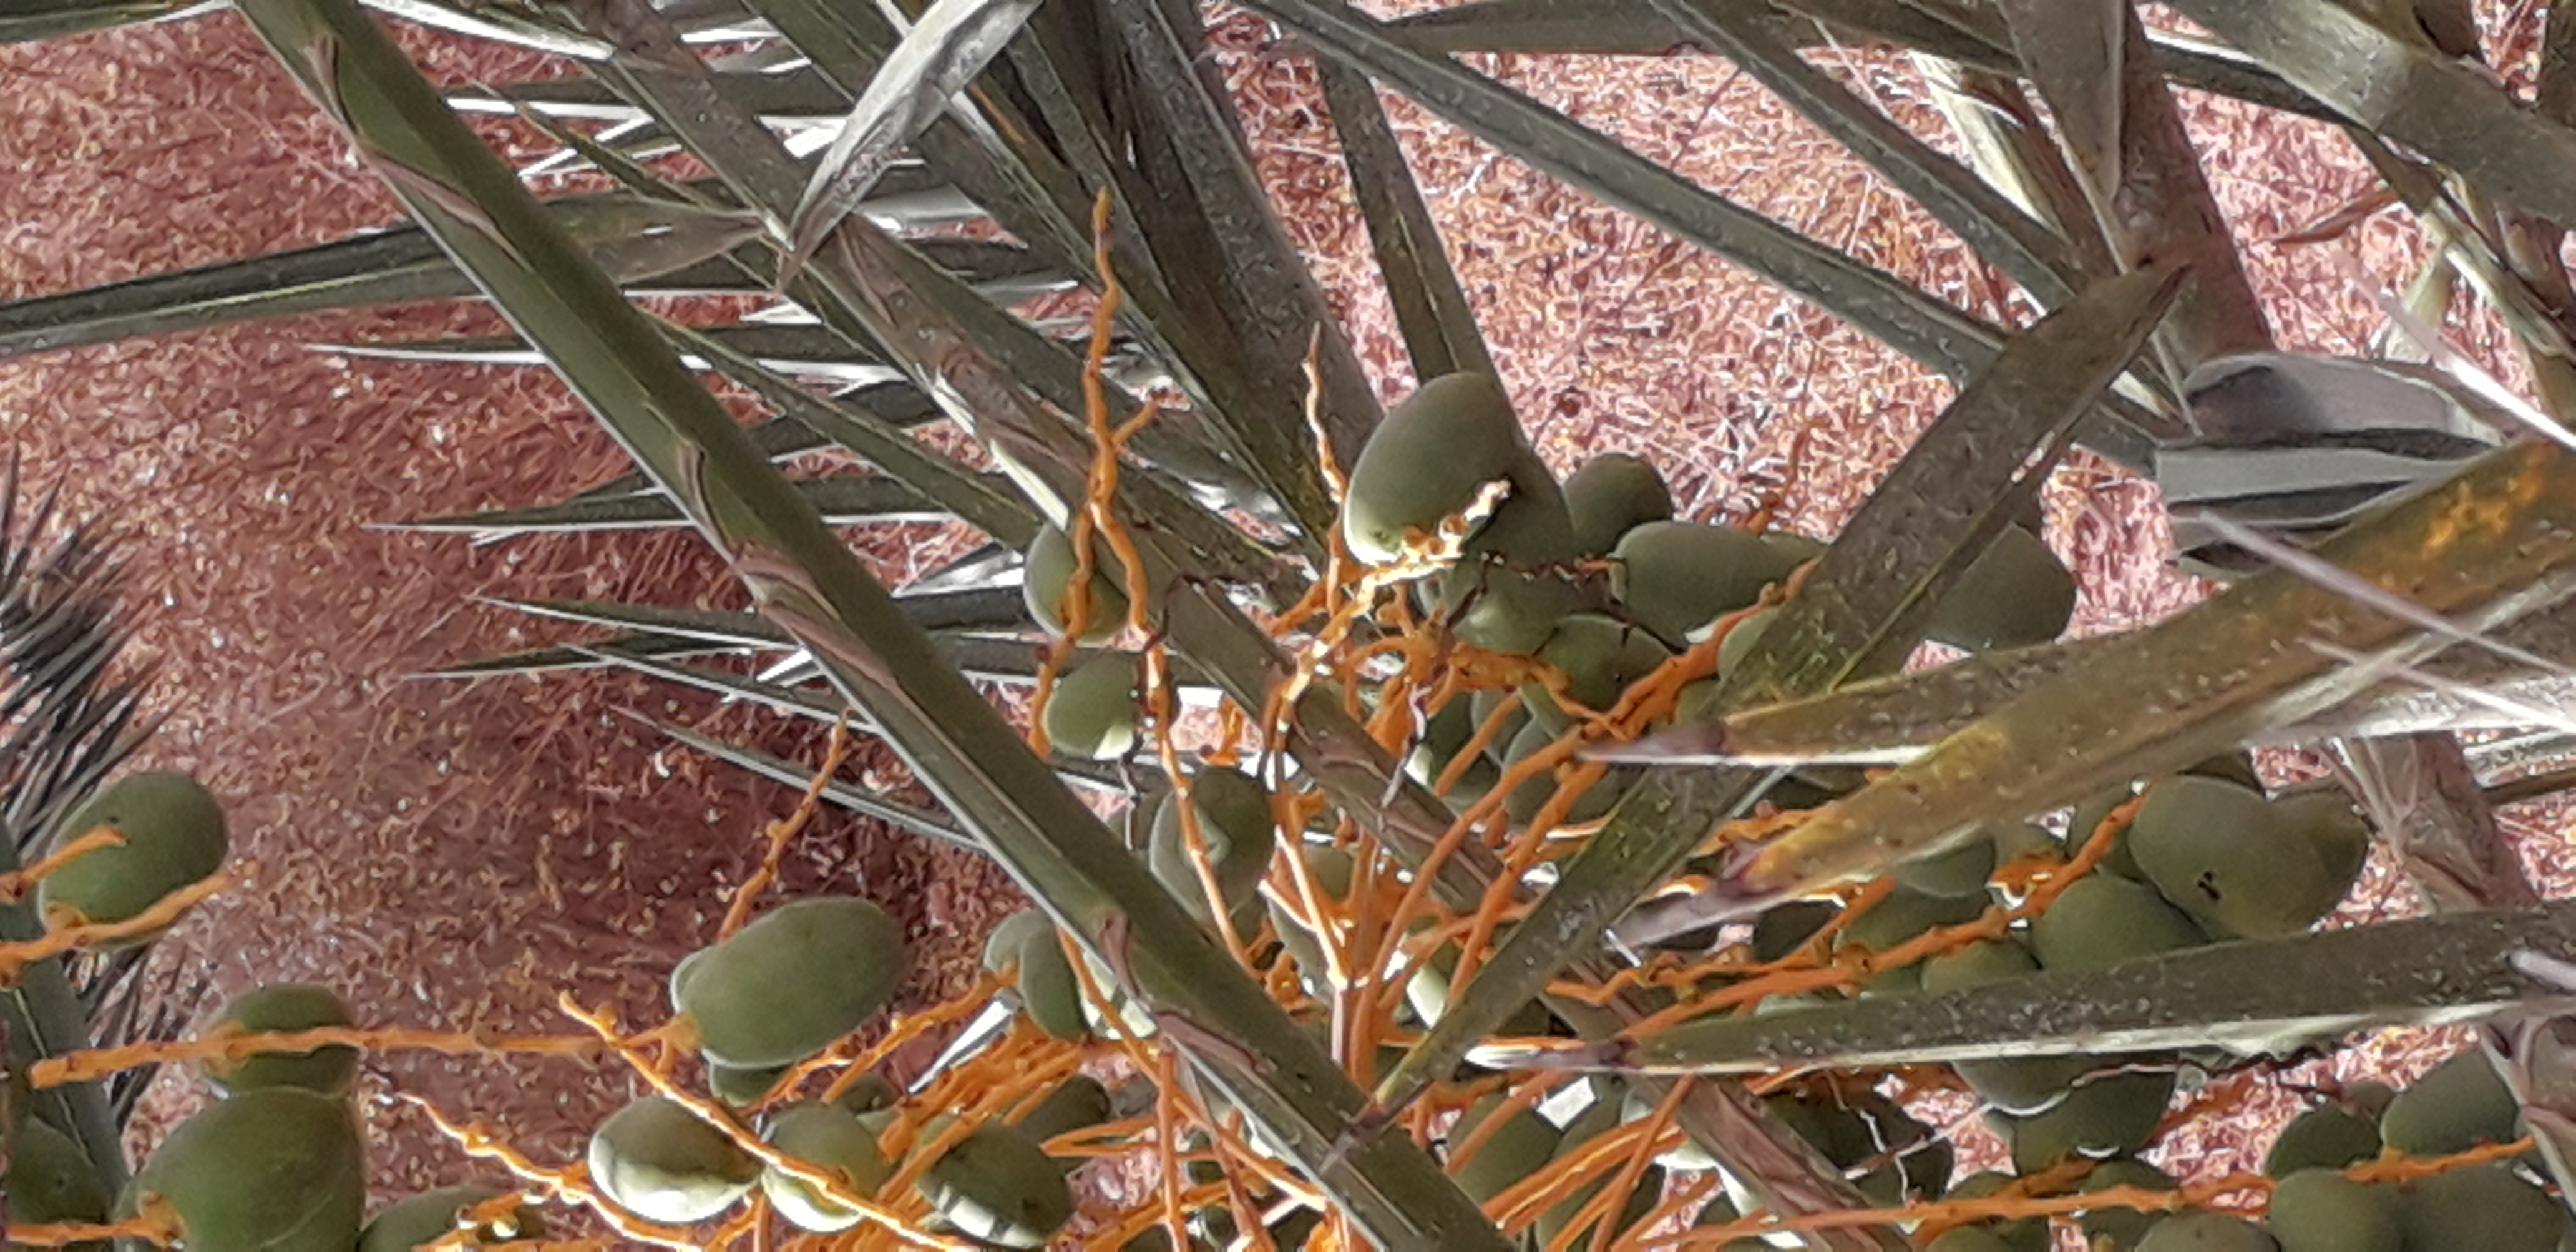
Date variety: Boumajhoul